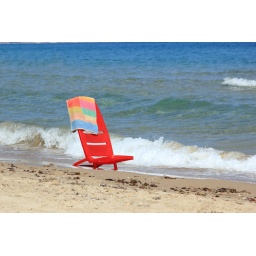
An empty chair on a golden sandy beach near the water